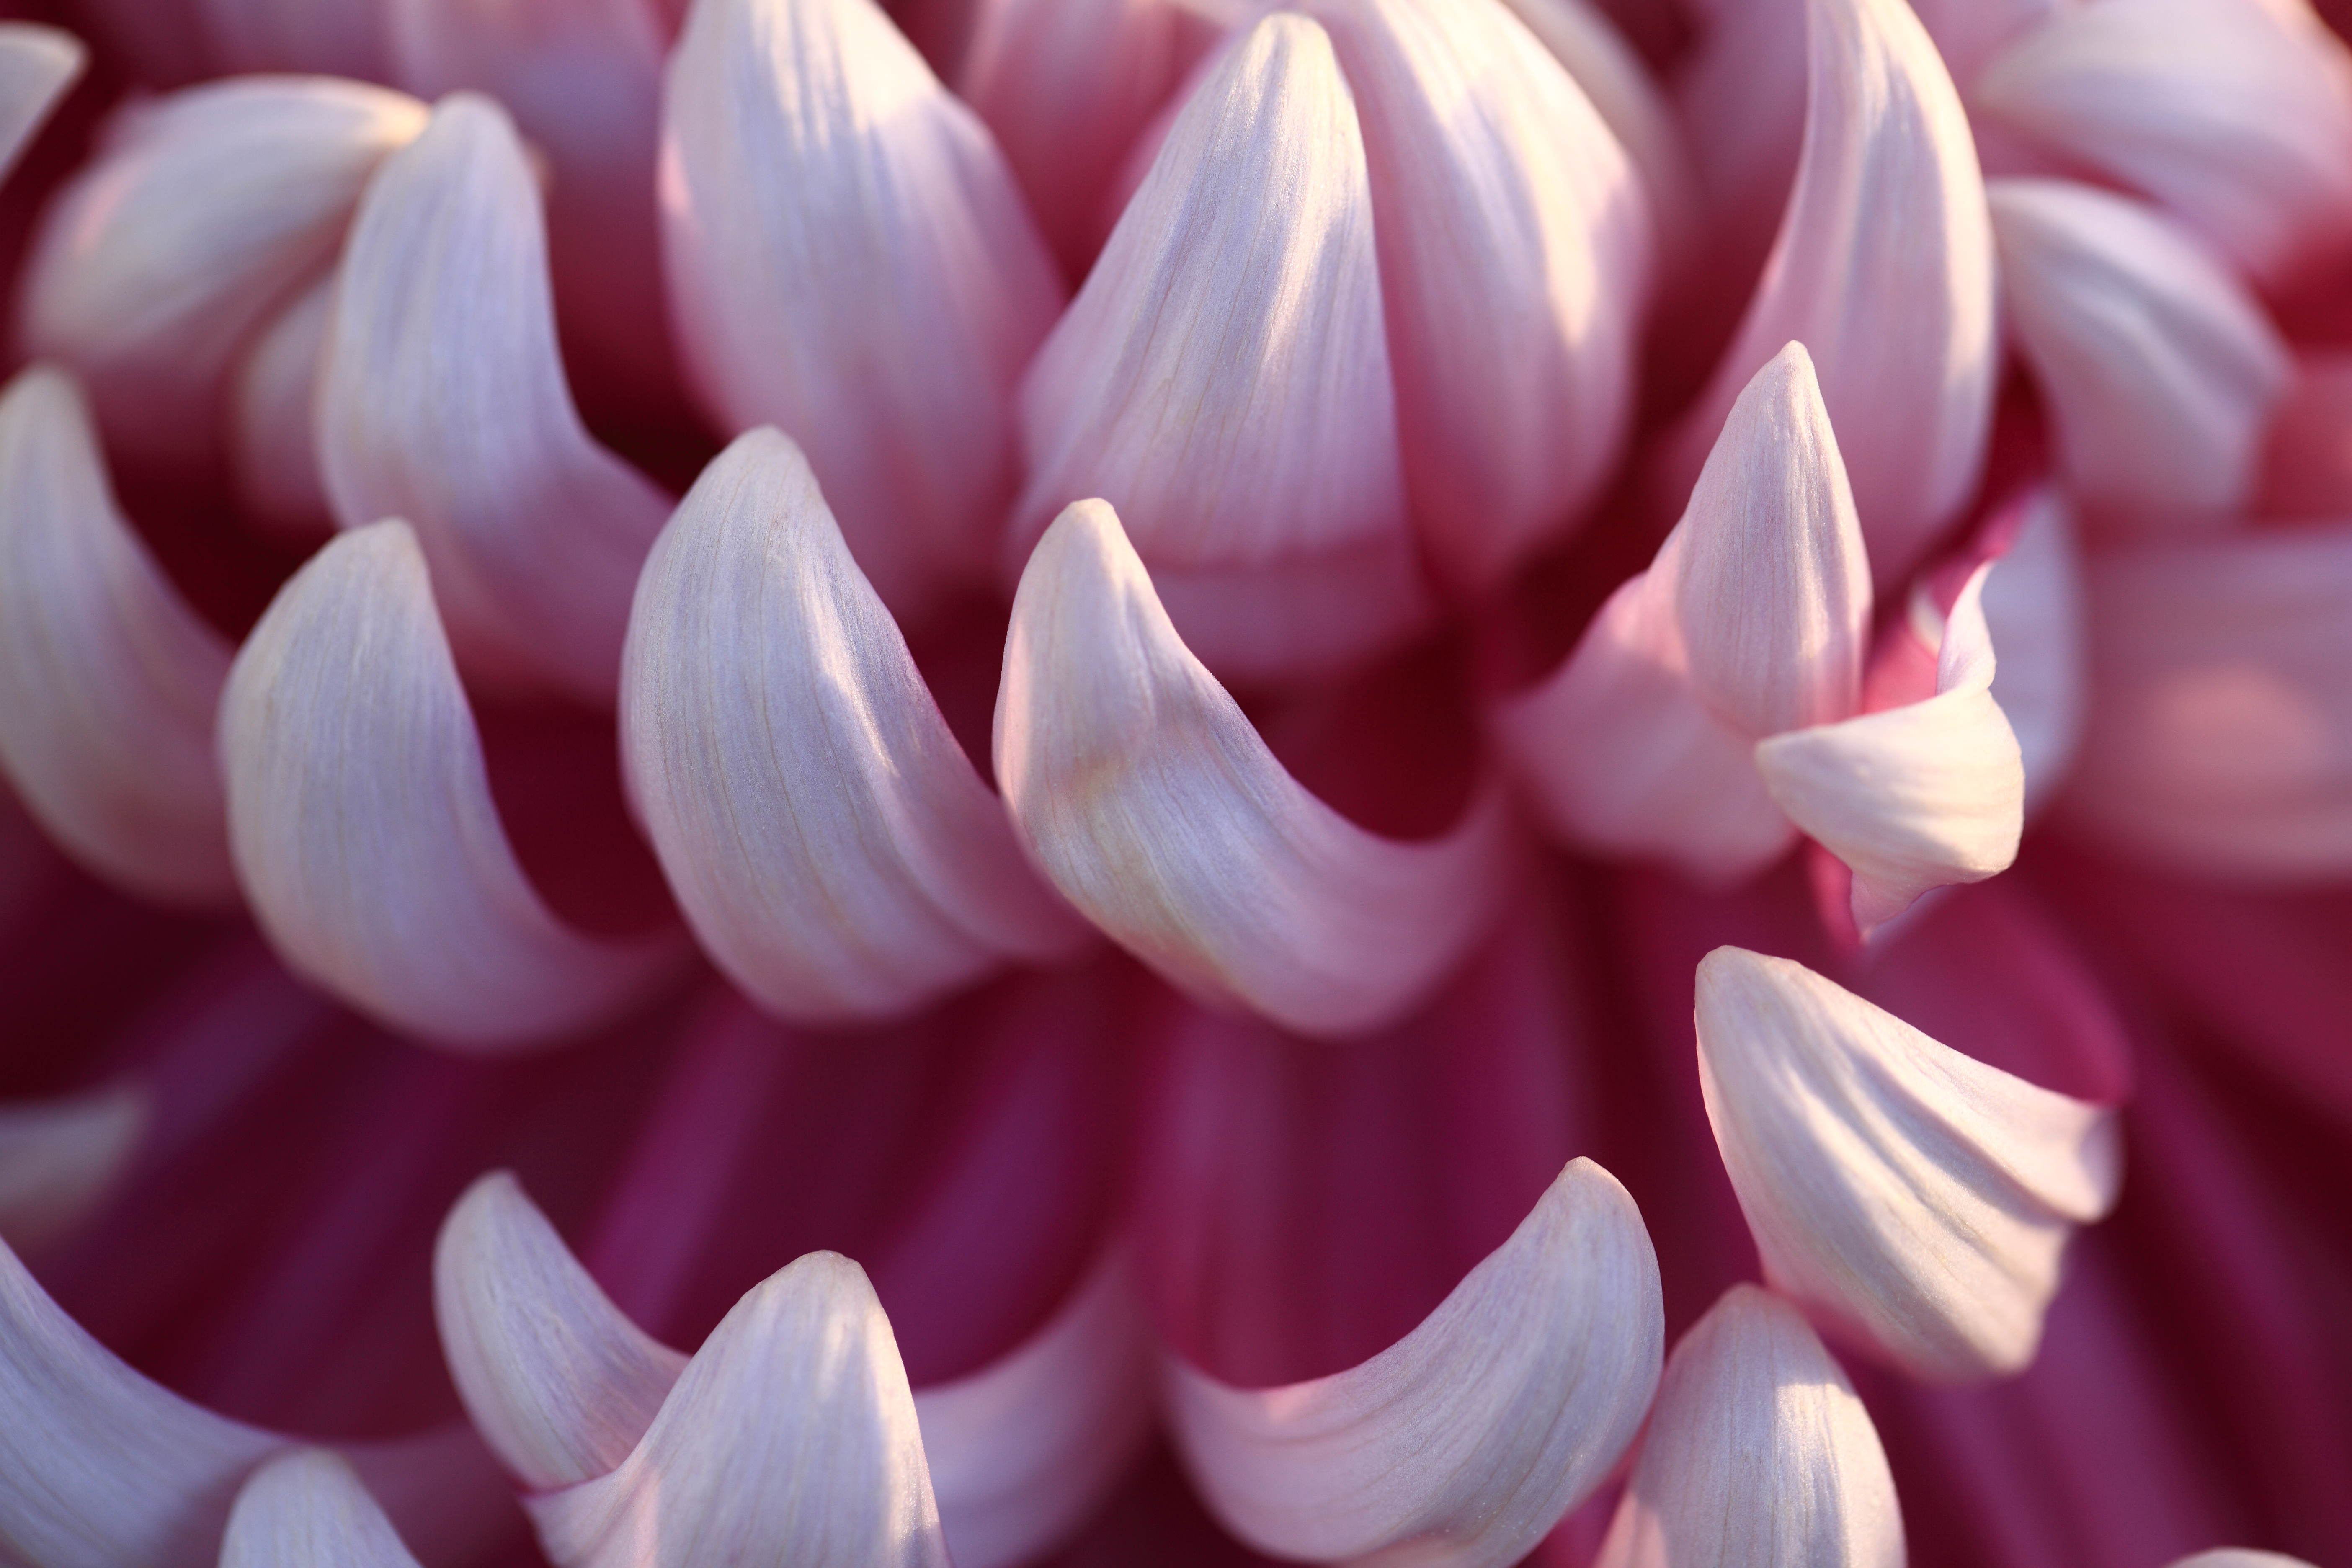
blossom, plant, flower, petal, high, pink, flora, close up, tochigi, 5d, hires, chrysanthemum, markii, hi, res, resolution, kanuma, kaboku, macro photography, flowering plant, daisy family, land plant